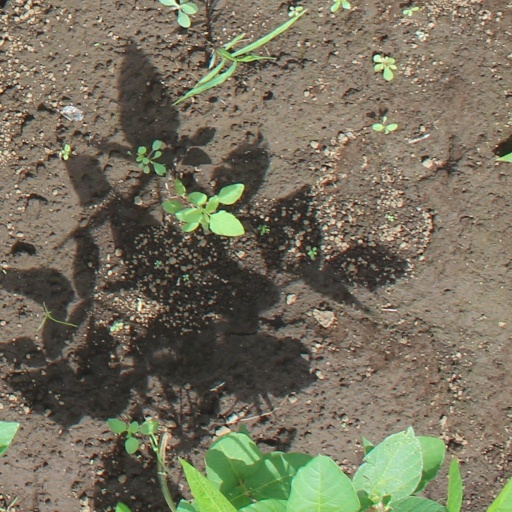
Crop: soybean